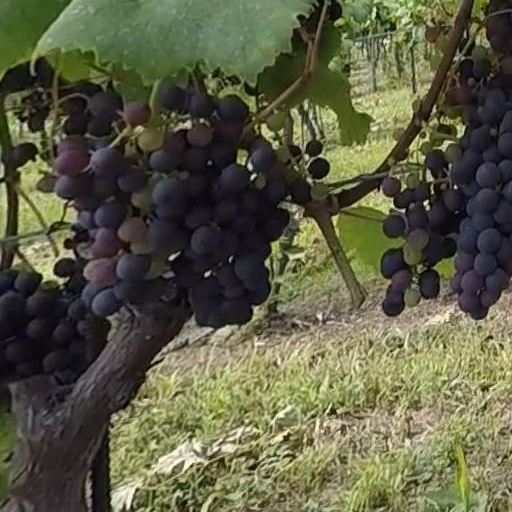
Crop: grape